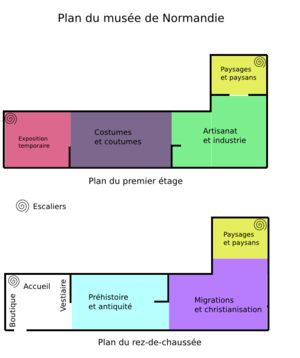
Le musée de Normandie est un musée municipal de la ville de Caen dans le département du Calvados en région Normandie. Fondé en 1946, il est ouvert dans l'enceinte du château de Caen en 1963. Initialement consacré à l'ethnographie, le musée s'étend à l'archéologie, avec une salle ouverte en 1968, et des collections qui s'enrichissent avec les nombreuses fouilles archéologiques menées dans le département jusque dans les années 1980. Le musée des beaux-arts de Caen s'installe dans l'enceinte du château et ouvre en juin 1970.